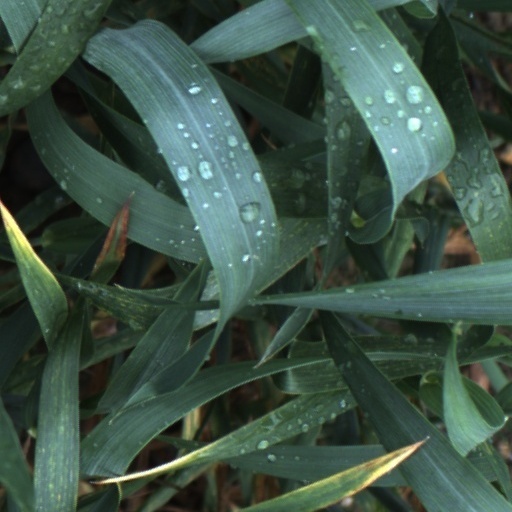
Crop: wheat